The Club of Queer Trades

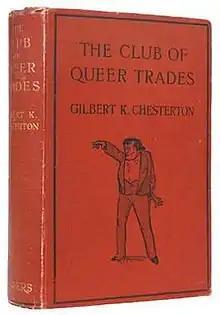
First edition

The Club of Queer Trades is a collection of stories by G. K. Chesterton first published in 1905.